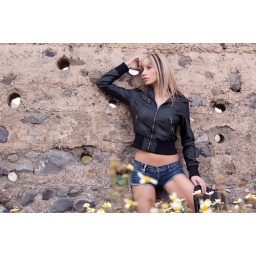
beautiful young woman in daisy field